Quincy, M.E.

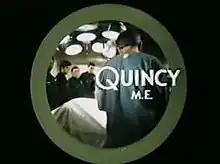
Title card

Quincy, M.E. (also called Quincy) is an American mystery medical drama television series from Universal Studios that was broadcast on NBC from October 3, 1976, to May 11, 1983. Jack Klugman starred in the title role as a Los Angeles County medical examiner who routinely engages in police investigations.